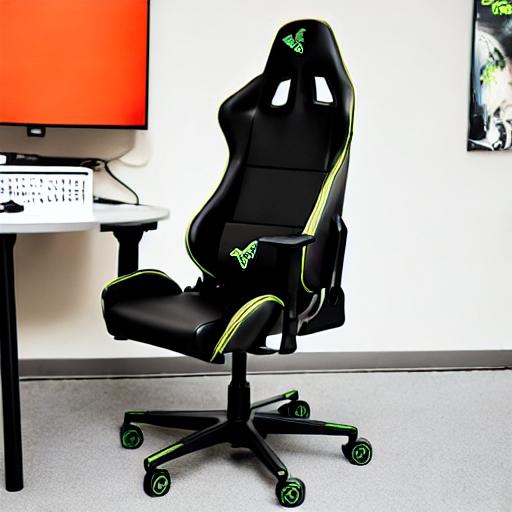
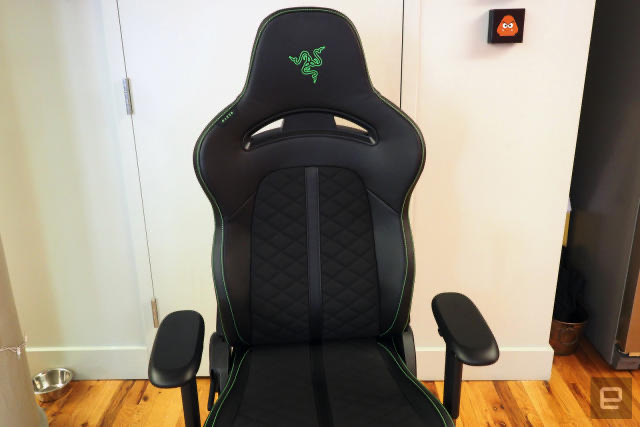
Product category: items_chair
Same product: no